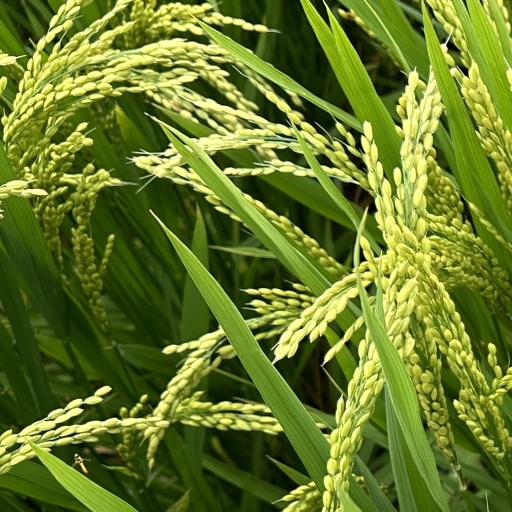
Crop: rice